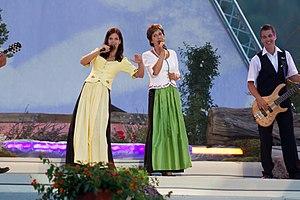
Oesch's die Dritten est un groupe de pop, schlager et musique folklorique suisse, de Unterlangenegg, dans le canton de Berne, qui se compose de Hansueli et Annemarie Oesch, leurs enfants, Melanie, Kevin et Mike et l'accordéoniste Urs Meier.